Pichayevo, Pichayevsky District, Tambov Oblast

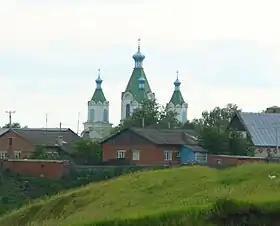
View of Pichaevo

Pichayevo is a rural locality (a "selo") and the administrative center of Pichayevsky District, Tambov Oblast, Russia. Population: